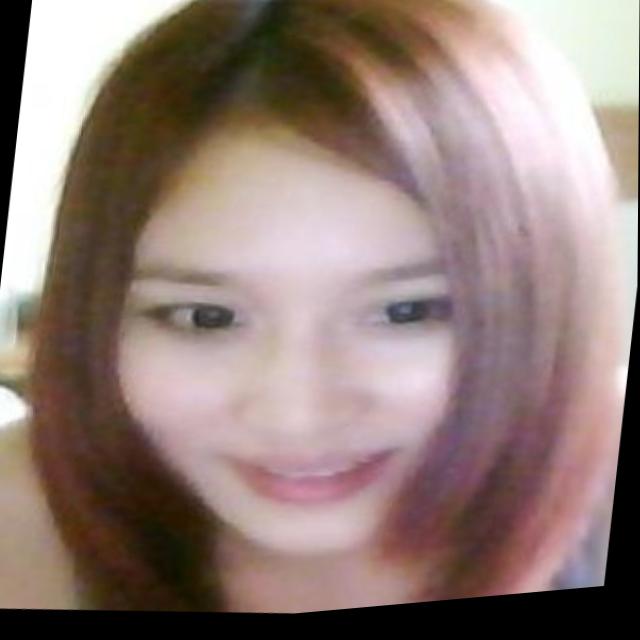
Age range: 21-44